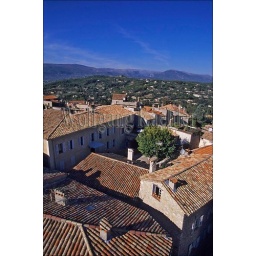
France, french riviera, cote d'azur, near cannes, mougins, view of roofs from church tower